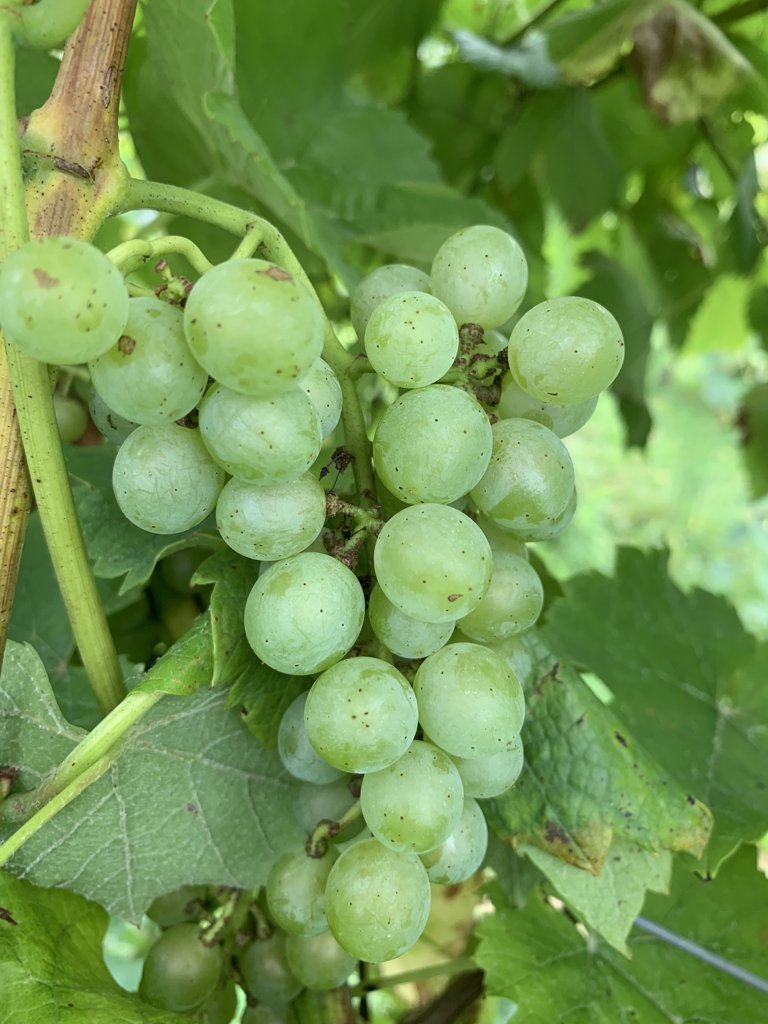
Berries visible: 39
Grape clusters: 2